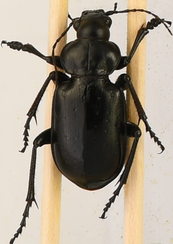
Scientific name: Calosoma affine
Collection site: Konza Prairie Agroecosystem NEON (KONA), plot KONA_007